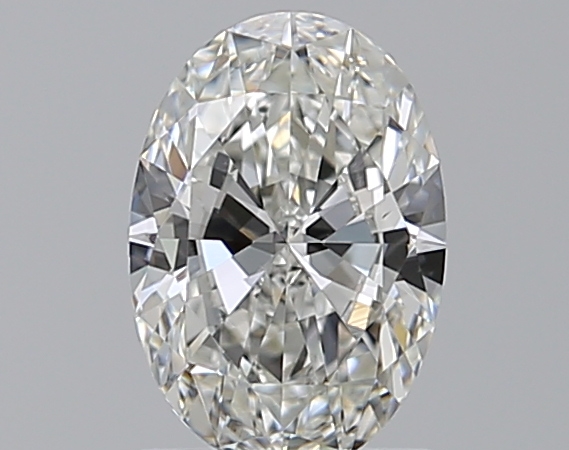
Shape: oval
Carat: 1
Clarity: VVS2
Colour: G
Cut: VG
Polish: EX
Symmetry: VG
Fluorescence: N
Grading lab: GIA
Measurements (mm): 8.11 x 5.6 x 3.26